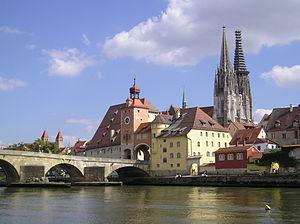
Cet article recense les sites inscrits au patrimoine mondial en Allemagne.